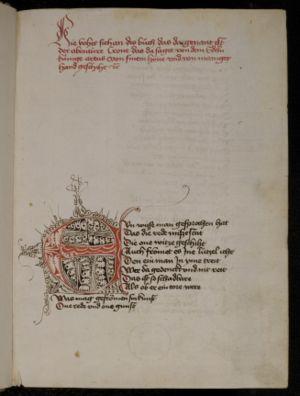
Diu Crône est un long poème médiéval composé en moyen haut-allemand d'environ 30 000 vers, décrivant la quête des chevaliers de la Table Ronde pour le Saint Graal. Cette épopée, attribuée à Heinrich von dem Türlin, a été écrite aux alentours de 1230. Dans ce poème, la quête est achevée par sir Gauvain, et non Perceval ou Galaad.